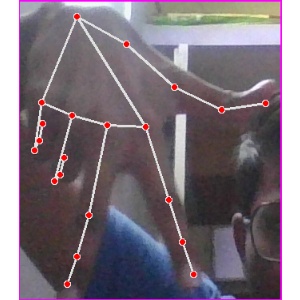
अक्षर: ग